Physical design (electronics)

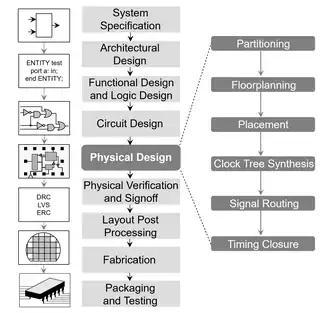
Physical design steps within the IC design flow

In integrated circuit design, physical design is a step in the standard design cycle which follows after the circuit design. At this step, circuit representations of the components (devices and interconnects) of the design are converted into geometric representations of shapes which, when manufactured in the corresponding layers of materials, will ensure the required functioning of the components. This geometric representation is called integrated circuit layout. This step is usually split into several sub-steps, which include both design and verification and validation of the layout.